Jennifer Falk

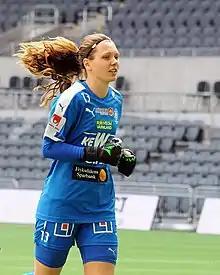
Falk in 2015

Jennifer Miley Falk (born 26 April 1993) is a Swedish footballer who plays as a goalkeeper for the Swedish national team and BK Häcken.